Ivano Balić

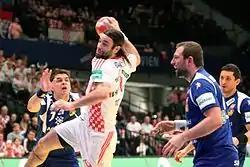
Balić playing at the 2010 European Championship

In January 2004, Balić was included in Croatia's squad for the 2004 European Championship in Slovenia. The Croatian team had a good start in the group stage beating Spain and Denmark, and conceding a draw against Portugal. The team reached he semi-finals where they lost against hosts Slovenia and finished fourth after losing to Denmark in a third place game. Balić was voted the most valuable player (MVP) of the tournament and included in the all-star team as best play maker. In August of that same year, Balić was selected to play at the 2004 Summer Olympics where the national team won the gold medal. Croatia went through the tournament undefeated and Balić was voted MVP and best play maker at the tournament. For winning the gold medal, all players were awarded the Franjo Bučar State Award for Sport yearly award. Balić won the award with the team, as he also received another yearly award by himself.